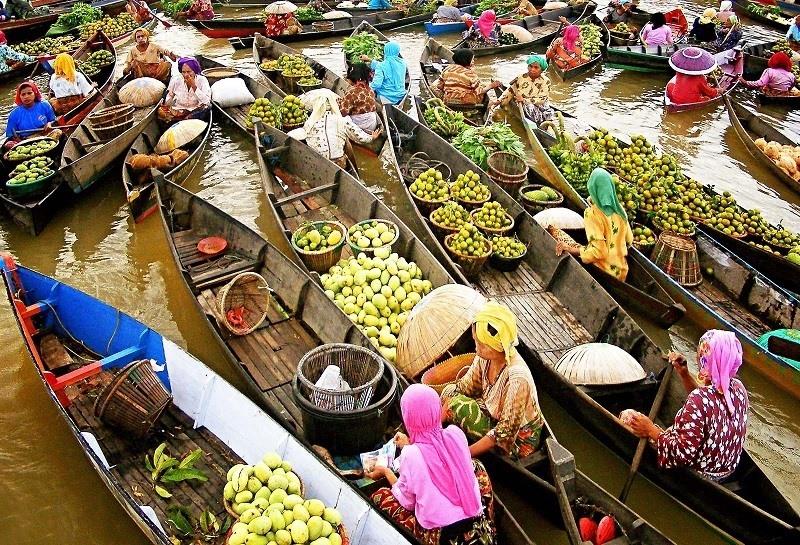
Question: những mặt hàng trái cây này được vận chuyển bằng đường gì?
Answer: những mặt hàng trái cây này được vận chuyển bằng đường sông